Pendleton, Oregon

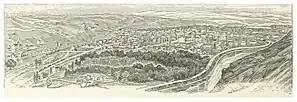
Pendleton in 1891

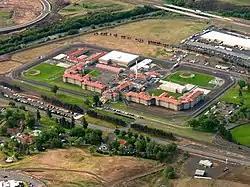
The EOCI prison is one of the largest employers in Pendleton.

A European-American commercial center began to develop here in 1851, when William C. McKay established a trading post at the mouth of McKay Creek. A United States Post Office named Marshall (for the owner, and sometime gambler, of another local store) was established April 21, 1865, and later renamed Pendleton, after politician and diplomat George H. Pendleton (1825–1889), who served as a U.S. Representative and Senator from Ohio. The city was incorporated by the Oregon Legislative Assembly on October 25, 1880.